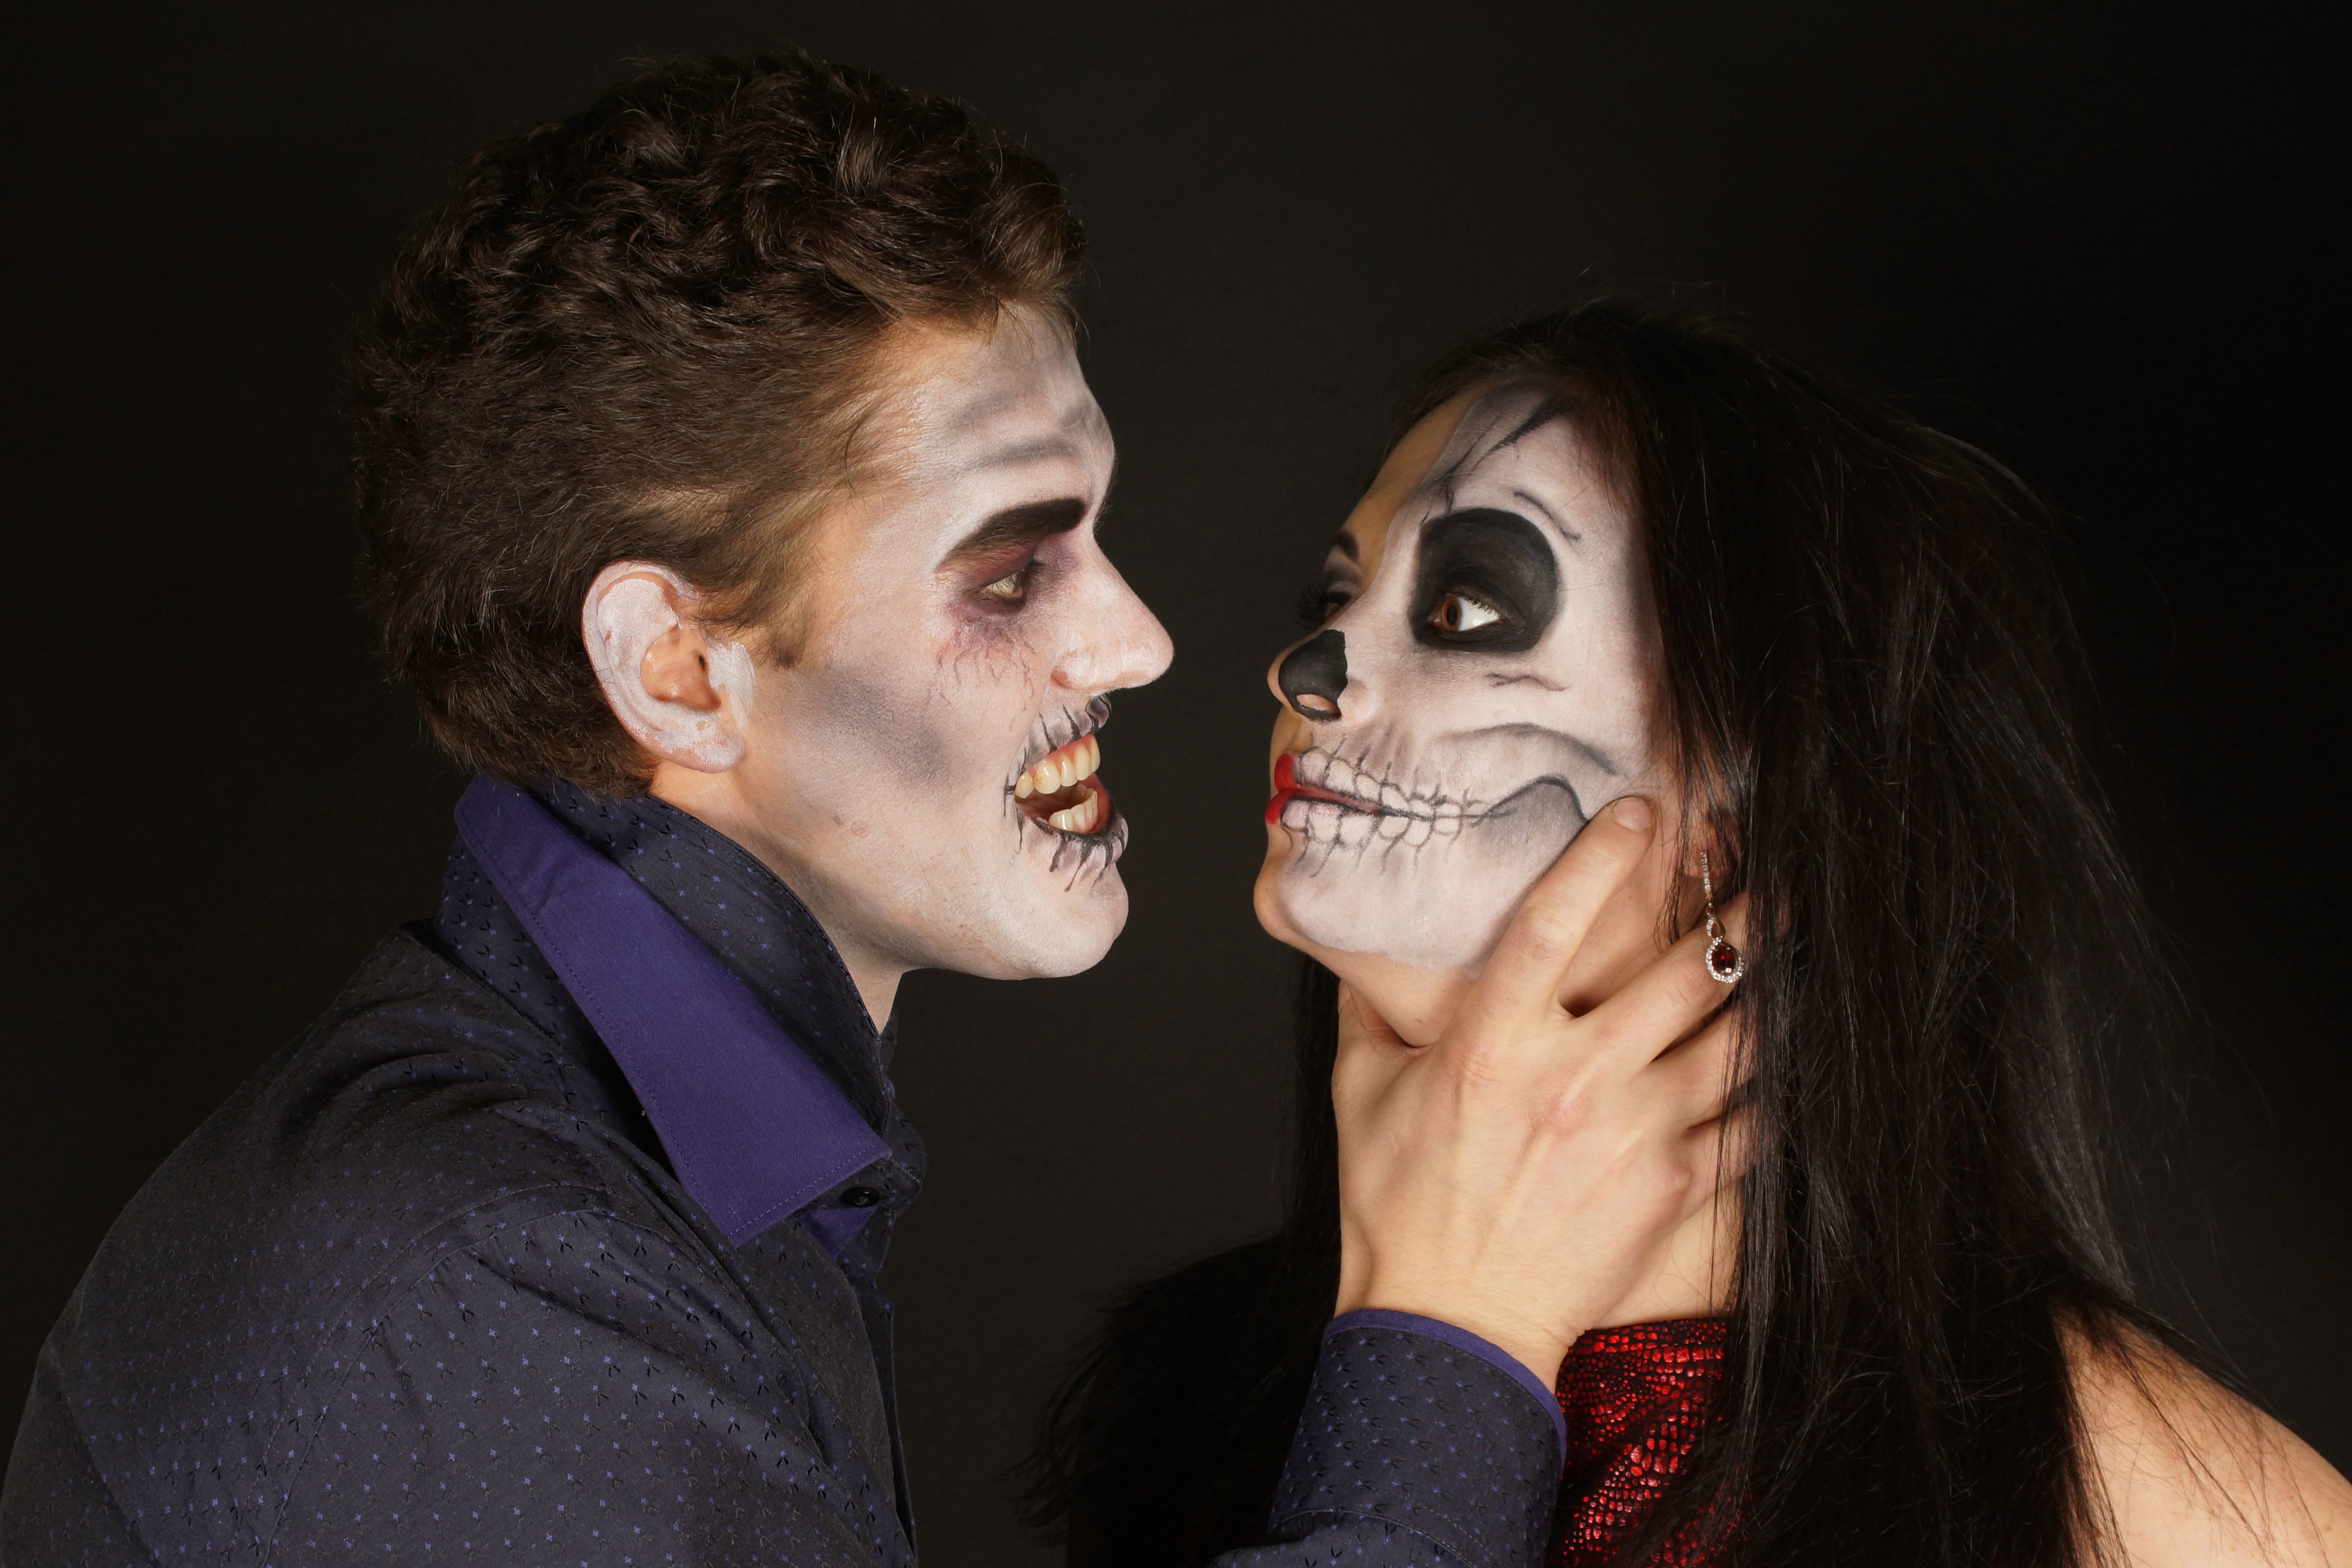
person, people, photo, portrait, halloween, holiday, two, fun, performance, bright, singing, gloomy, entertainment, interaction, quarrel, on a black background